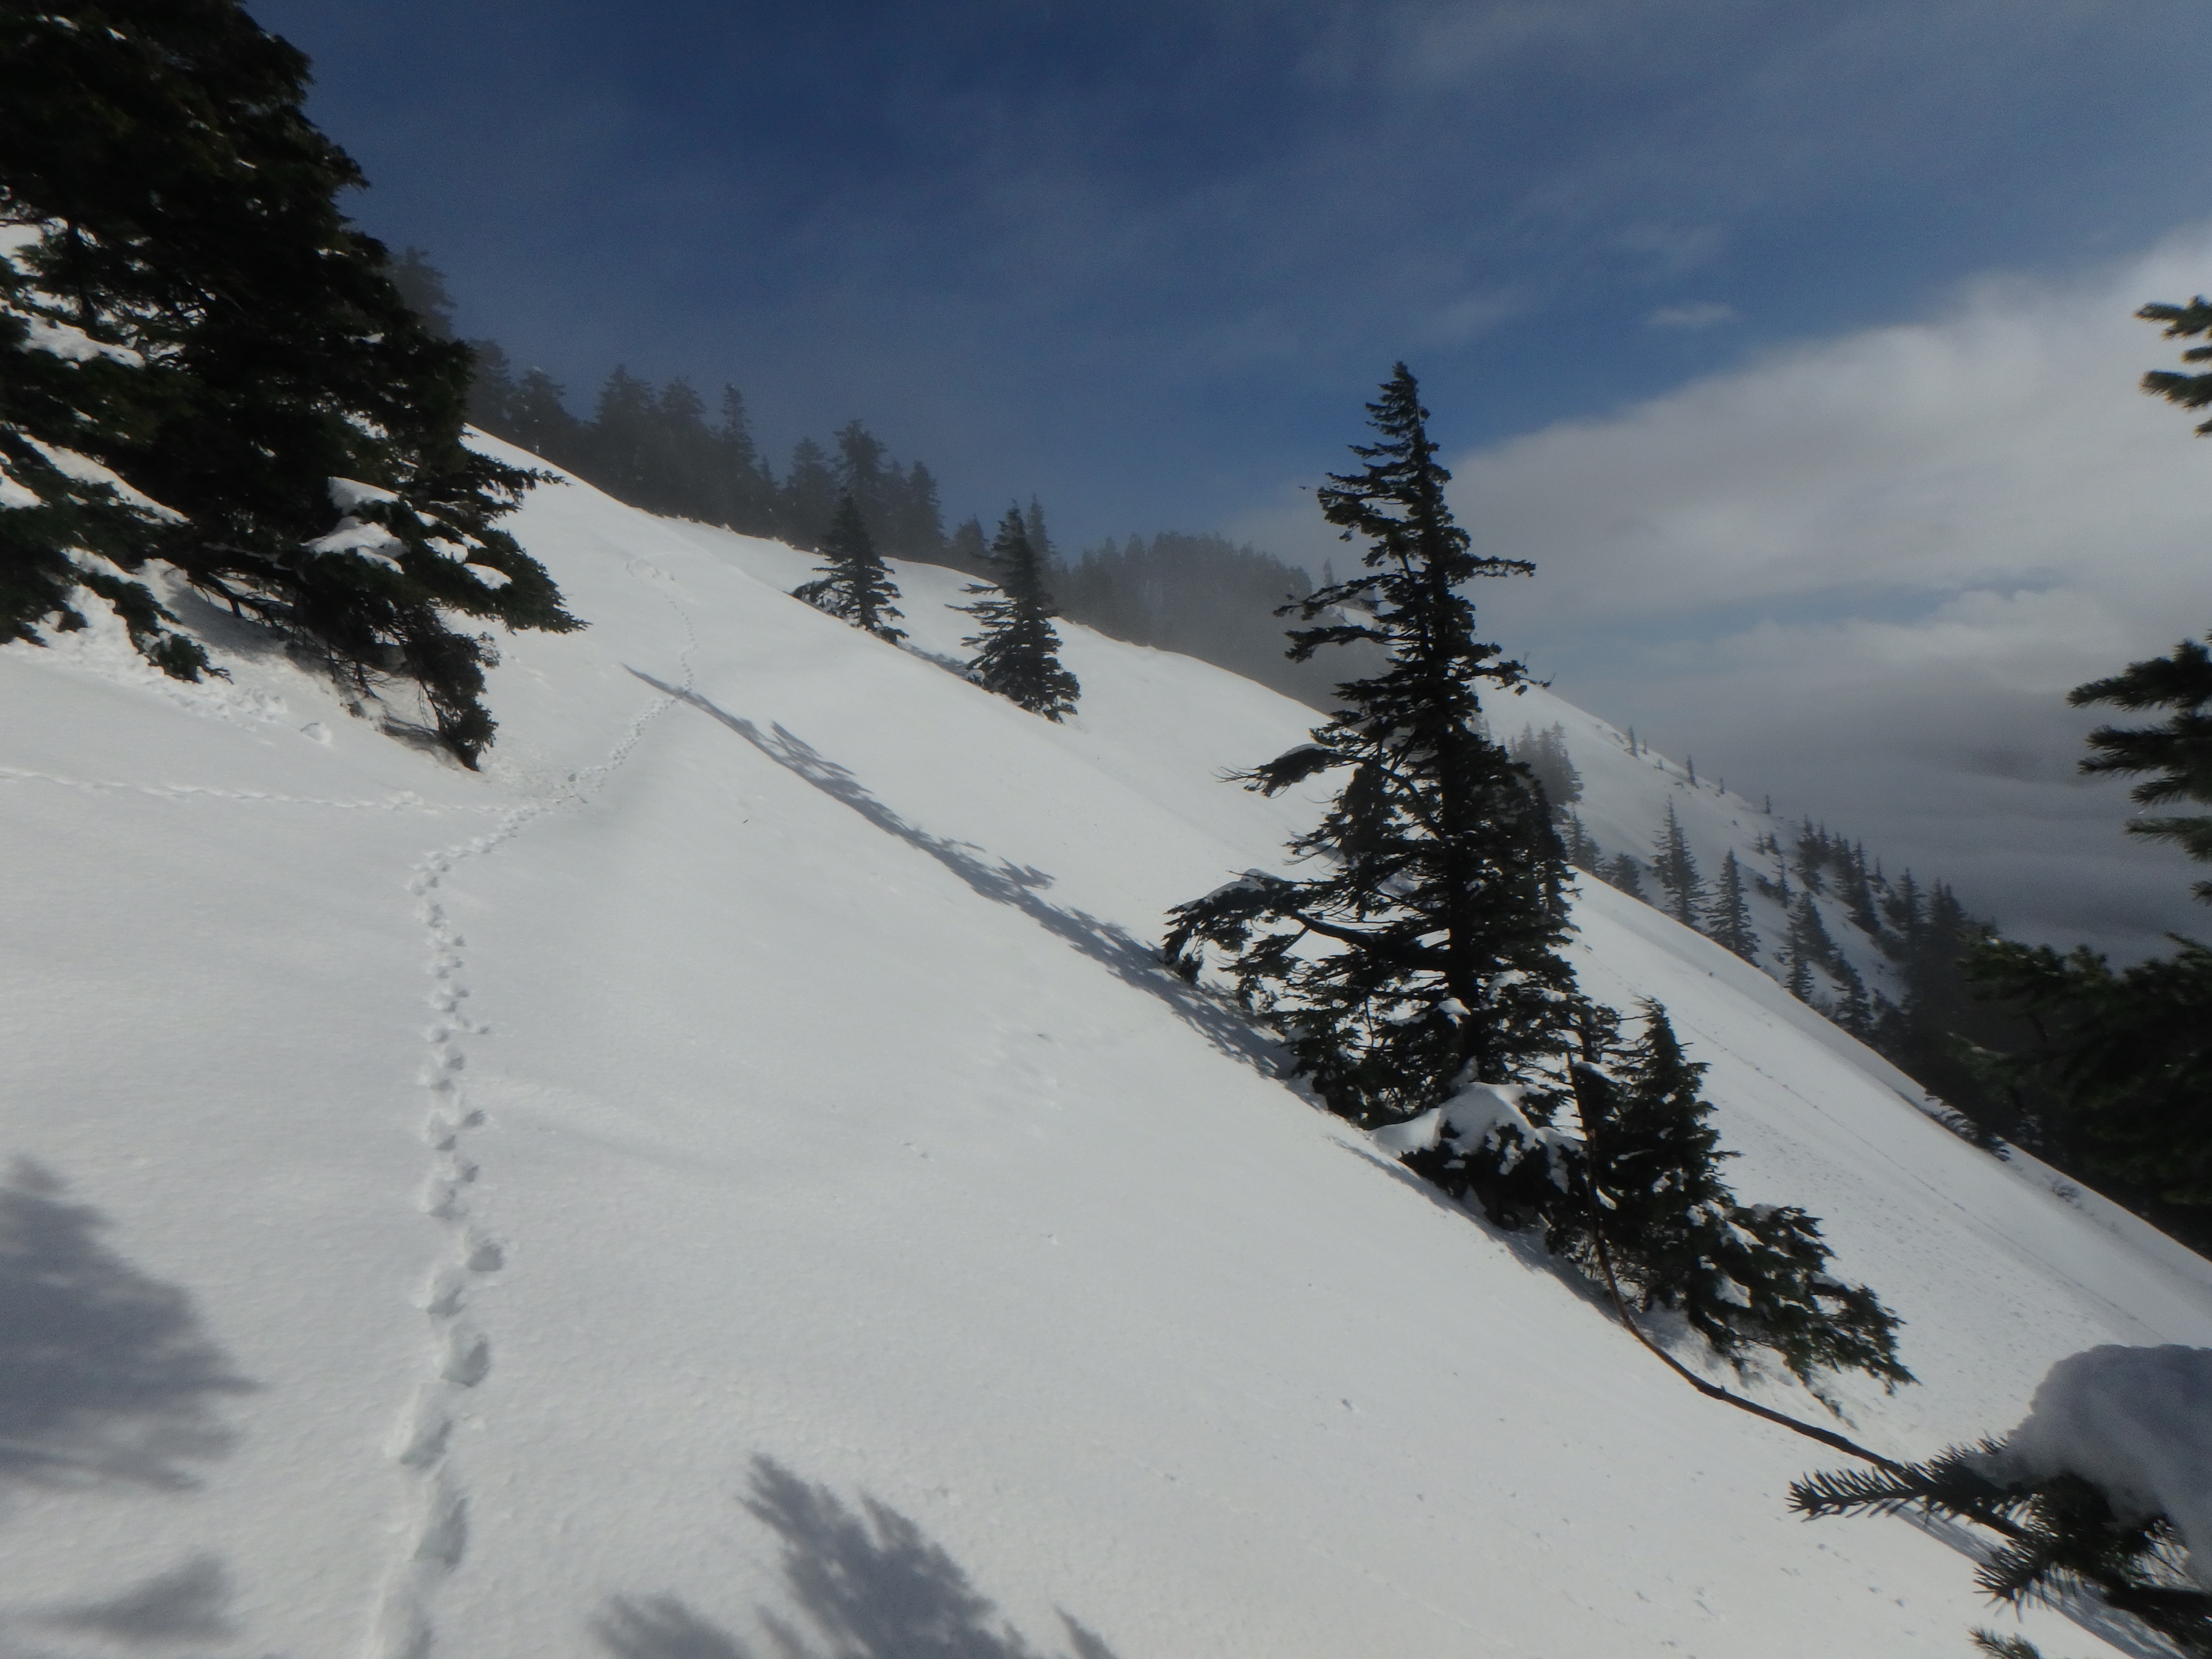
tree, nature, mountain, snow, winter, cloud, sky, mountain range, scenery, alpine, terrain, fir, ridge, summit, winter sport, massif, alps, cirque, piste, moraine, nunatak, freezing, mountain pass, ski mountaineering, mountainous landforms, glacial landform, geological phenomenon, ar te